Snow Clasico

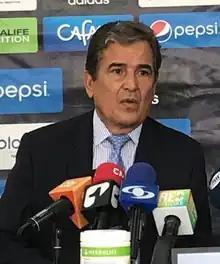
For Jorge Luis Pinto, the "Snow Clasico" was "an embarrassment" to the sport

Members of the Costa Rican team were enraged by the conditions of the match and the decision to let it continue. Coach Jorge Luis Pinto called the match "an embarrassment to soccer" and "an insult." He also stated that referee Joel Aguilar "should be suspended, because he allowed this woesome spectacle to happen, and both Costa Rica and the people who attended the match to be insulted." Midfielder Michael Barrantes said "You could not see the lines, you could not see the ball, this could not be played." Forward Álvaro Saborío stated that "we know that, under normal conditions, they would not have beaten us," while goalkeeper Keylor Navas expressed his sadness for the decision, reprimanding the referee for "doing nothing" to stop the match. Eduardo Li, president of the Costa Rican Football Federation, reported that "when the match was suspended, we [the federative members] were taken to a meeting with FIFA officials, and the match was resumed at that precise moment."